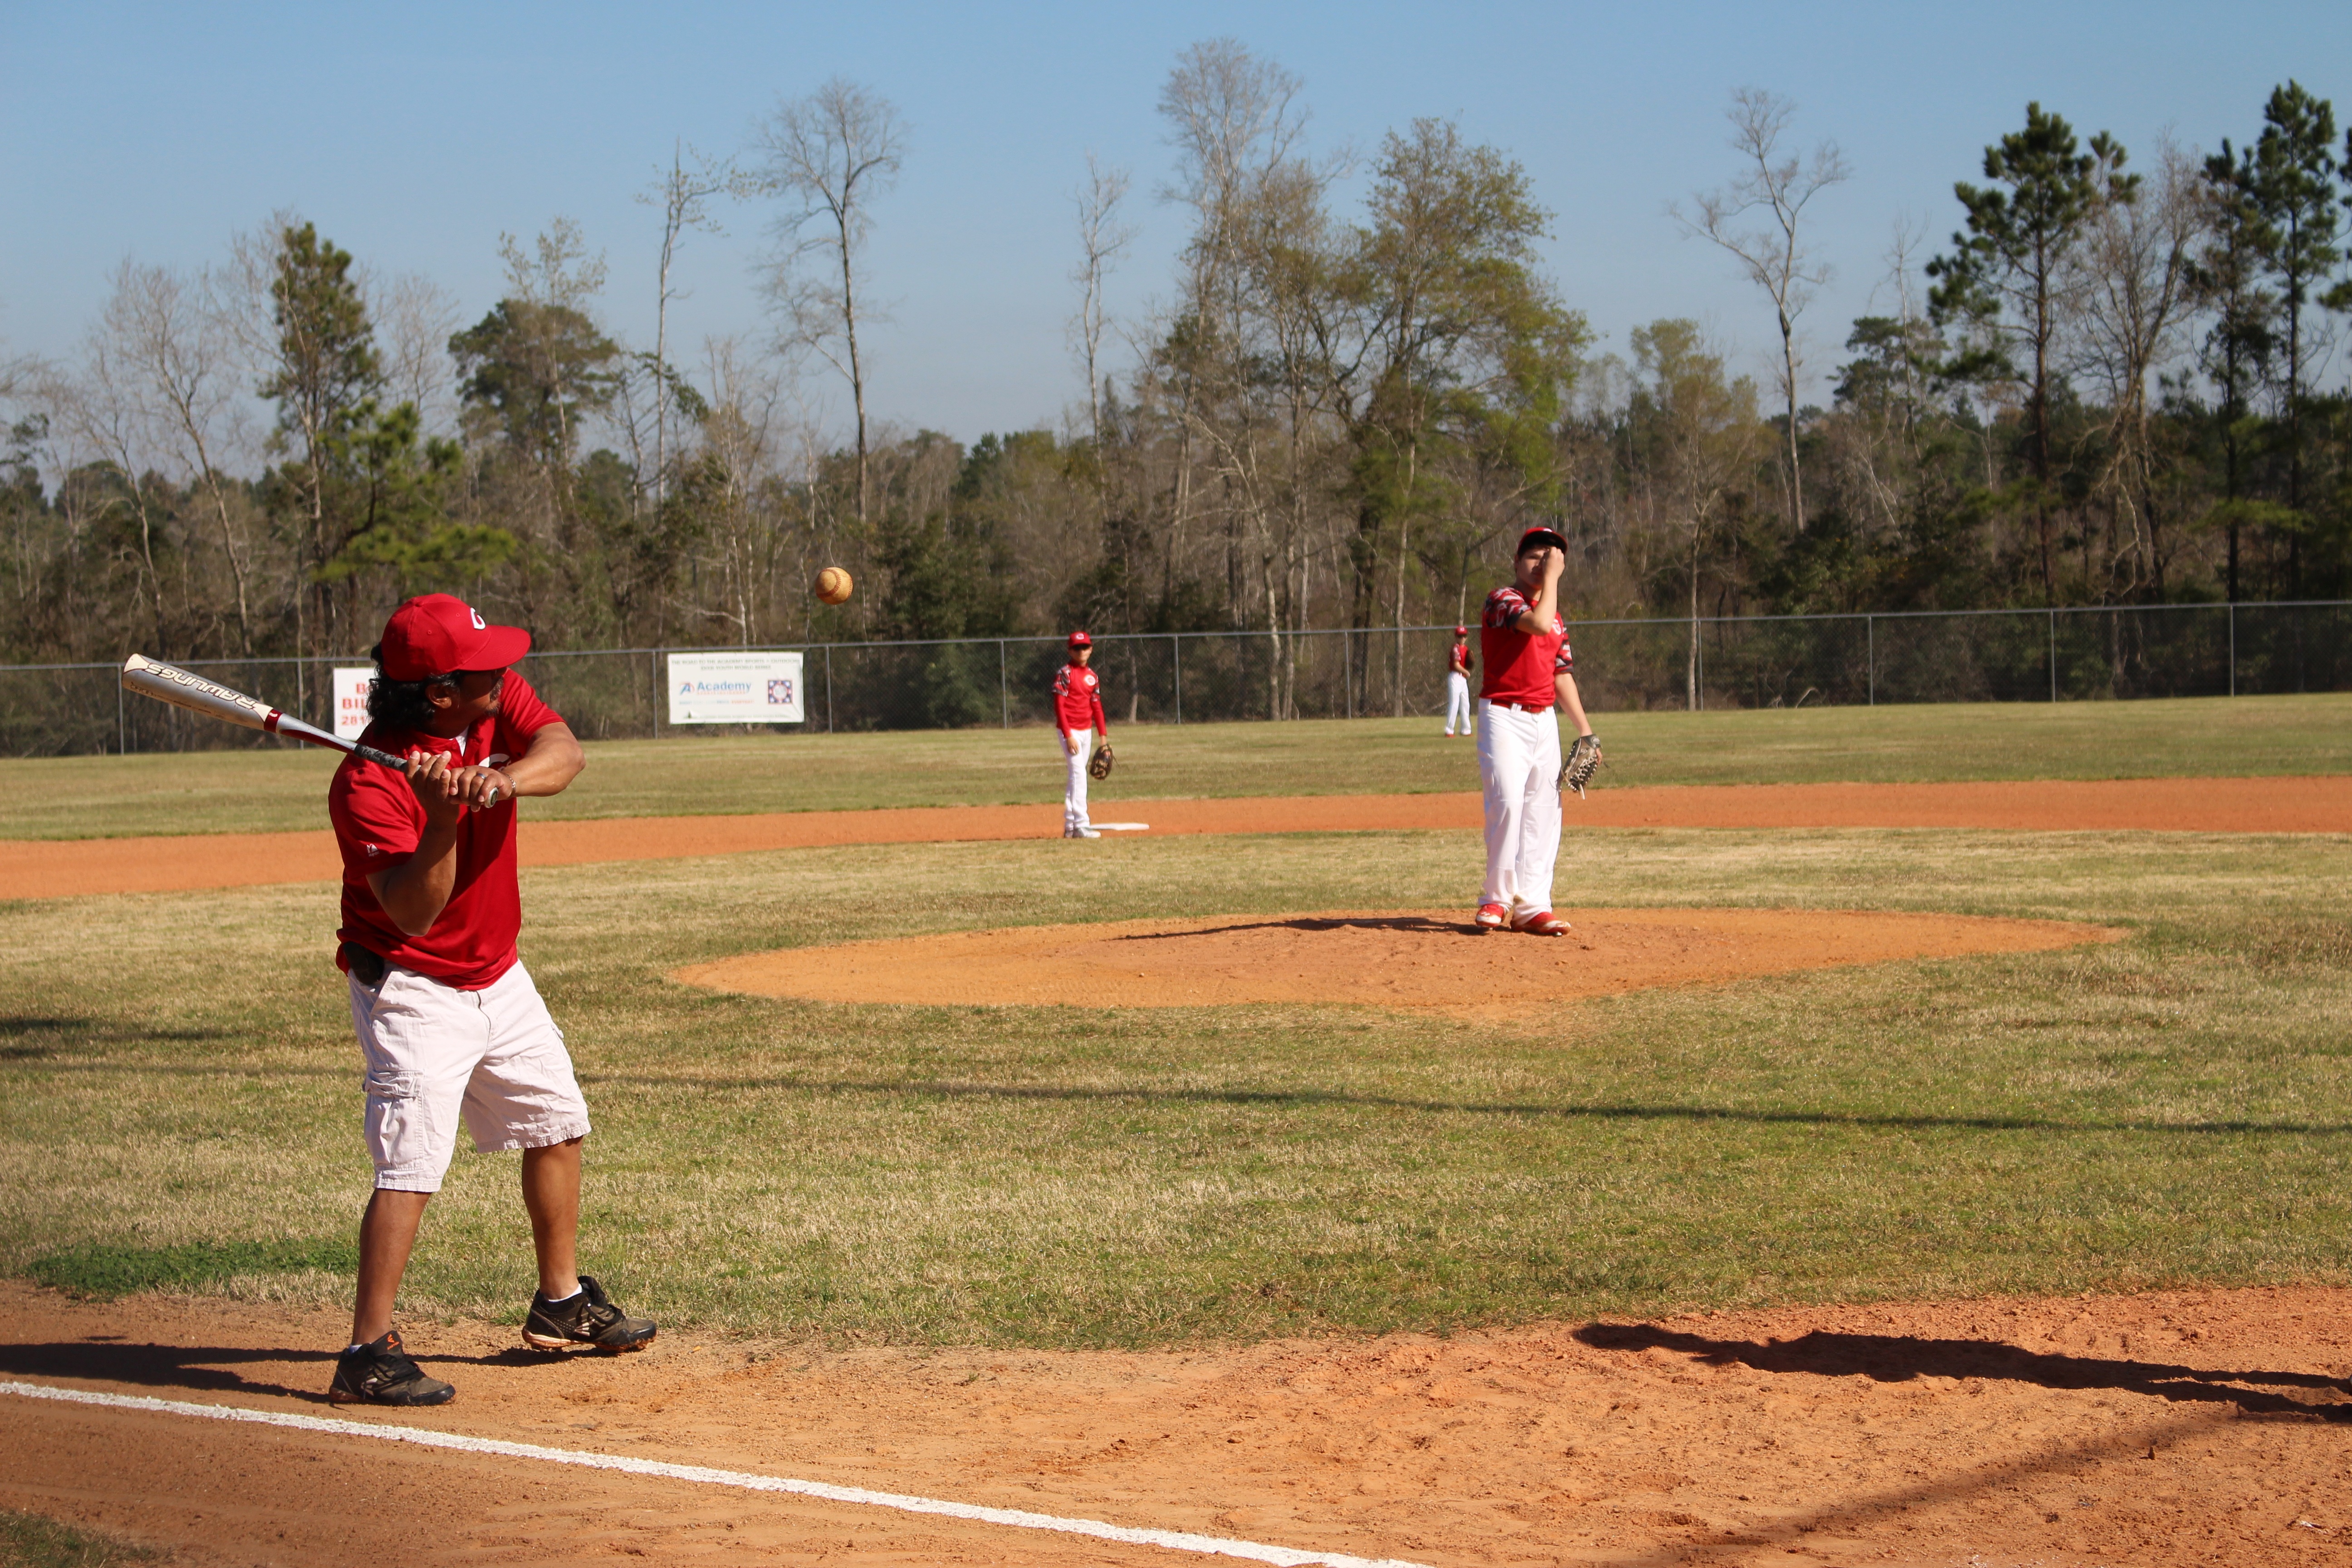
outdoor, structure, baseball, field, game, recreation, baseball field, pitch, batter, competition, american, team, sports, pitcher, ball, base, athletics, tournament, practice, league, mound, baseball player, ball game, team sport, infielder, baseball park, college baseball, competition event, bat and ball games, baseball positions, college softball